Saima Wazed

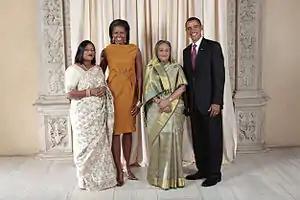
Saima Wazed, Michelle Obama, Sheikh Hasina and Barack Obama in New York, September 2009

Wazed organized the first South Asian conference on Autism in 2011 in Dhaka, Bangladesh. She is the chairperson of National Advisory Committee on Autism and Neurodevelopmental disorders. She campaigned for “Comprehensive and Coordinated Efforts for the Management of Autism Spectrum Disorders” resolution at the World Health Assembly which adopted the resolution, Autism Speaks praised her for spearheading "a truly global push for support for this resolution". She had been drafted as a global autism advocate of World Health Organization's (WHO) 25-member Expert Advisory Panel on mental health for 4 years in 2014.